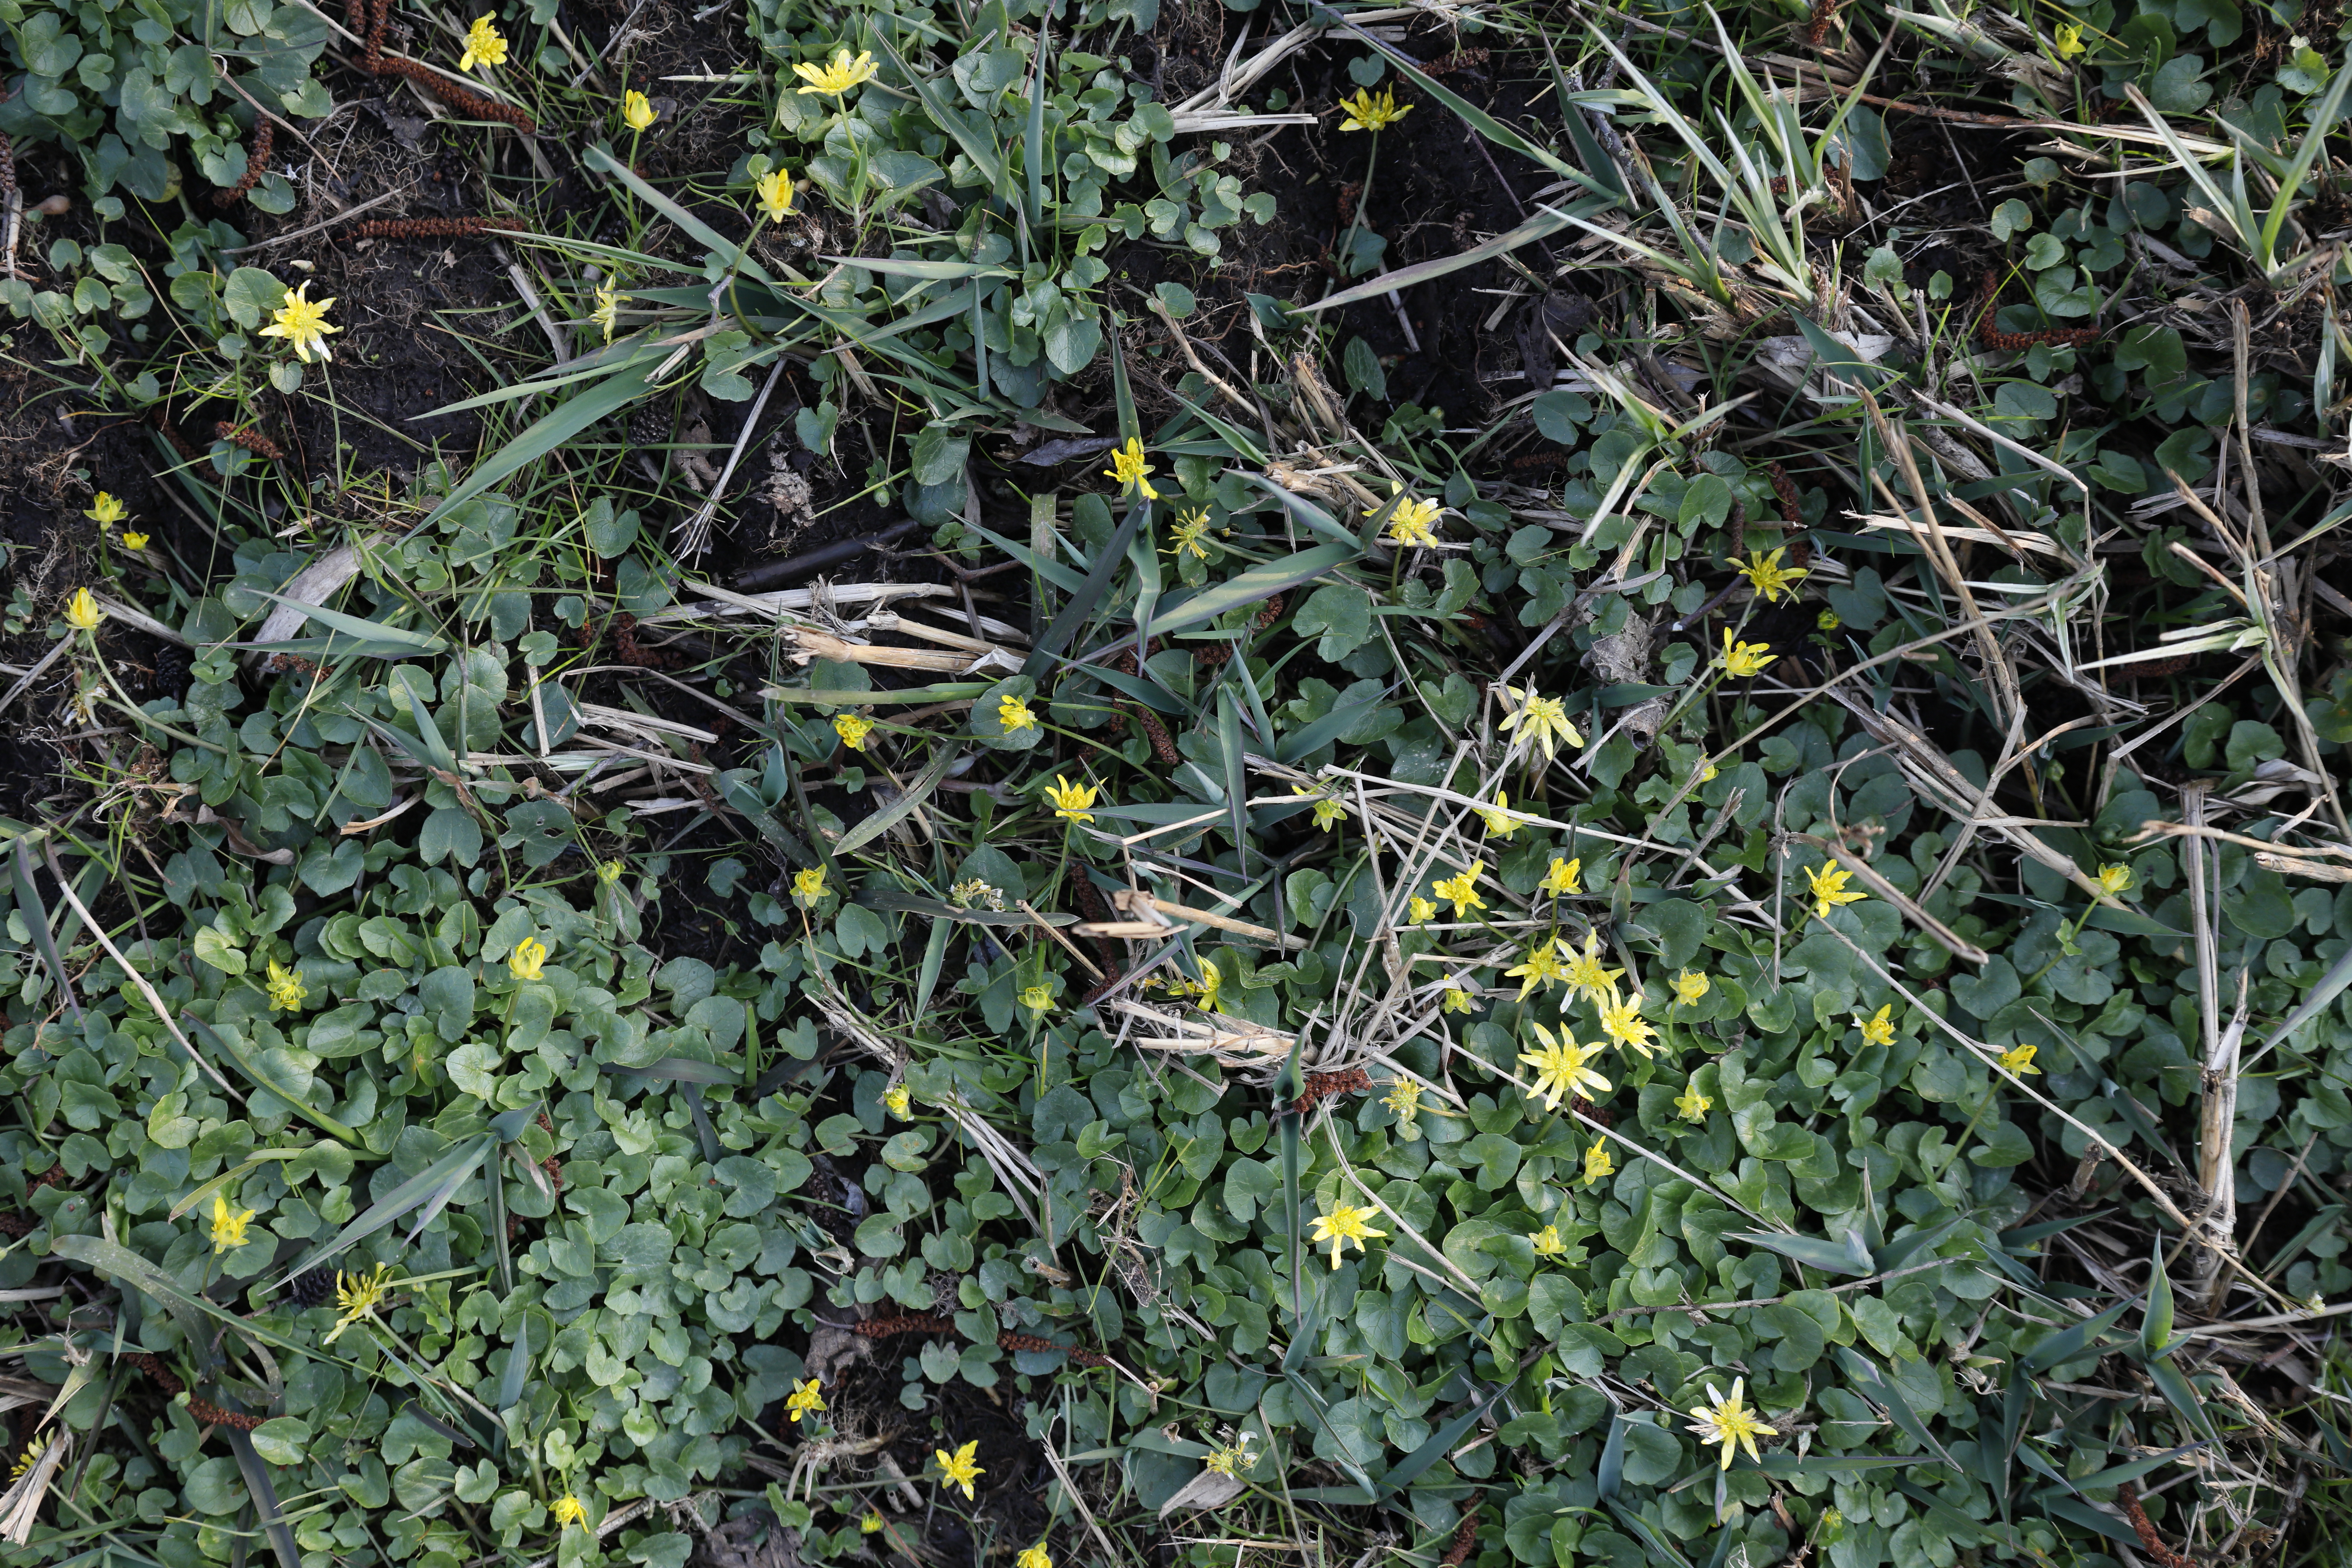
Plant species: Ficaria verna